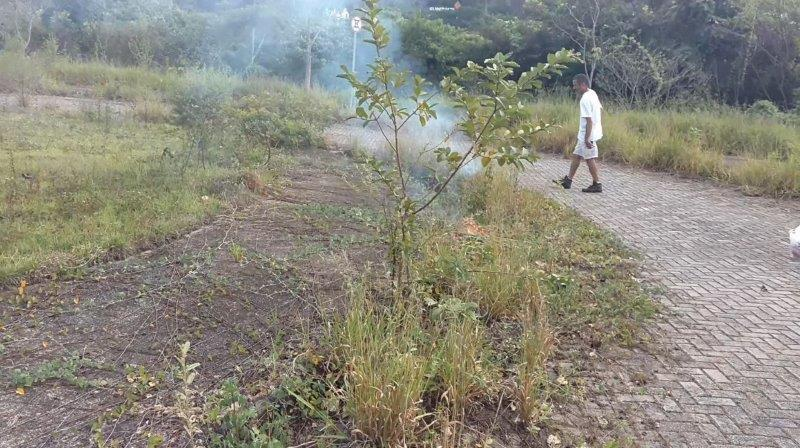
Fire: no
Smoke: yes